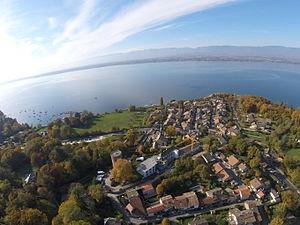
Hermance
Hermance est une commune du canton de Genève en Suisse au bord du Léman.